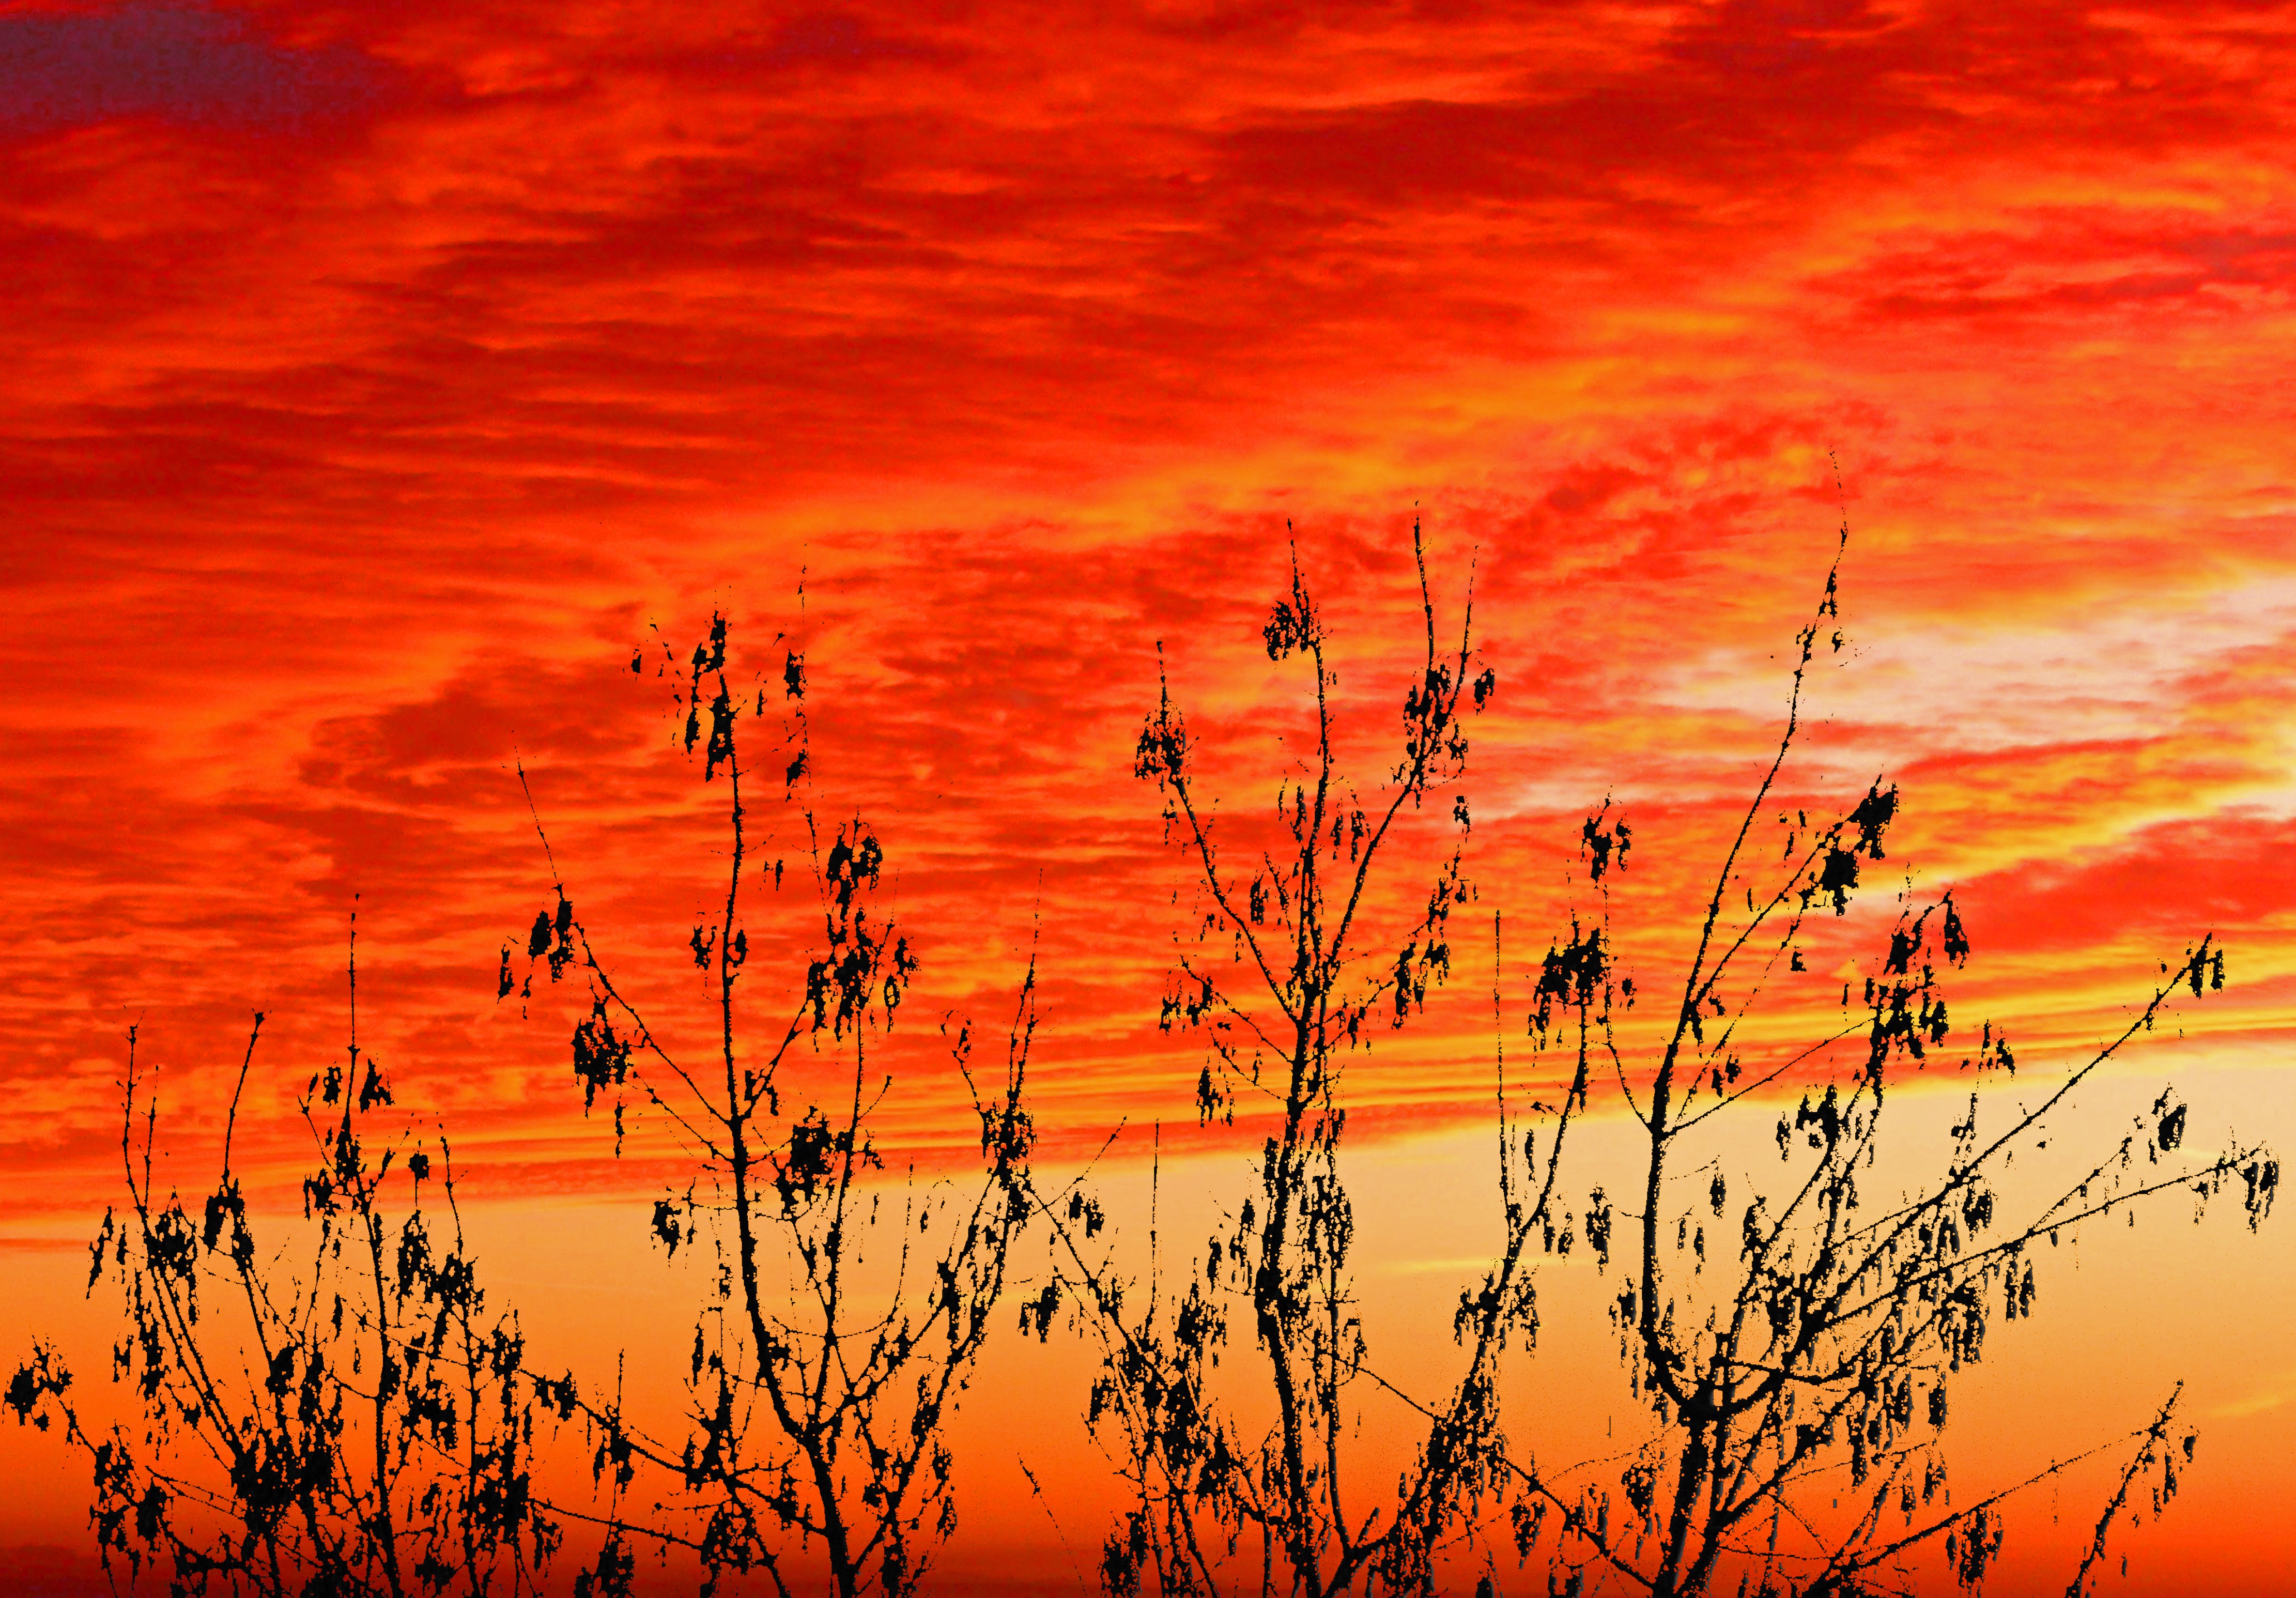
tree, nature, horizon, cloud, sky, sun, sunrise, sunset, field, prairie, sunlight, morning, flower, dawn, summer, dusk, evening, autumn, weather, clouds, afterglow, grass family, red sky at morning